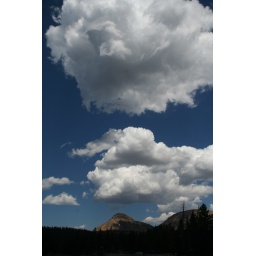
High mountain clouds over Trial Lake (elev. 9840'), Utah.